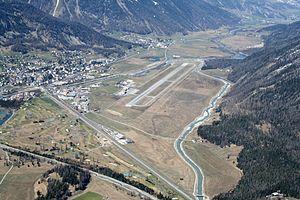
Samedan est une commune suisse du canton des Grisons, située dans la région de Maloja.
La Flaz est une rivière des Alpes rhétiques en Suisse et un affluent de l'Inn, donc un sous-affluent du Danube.